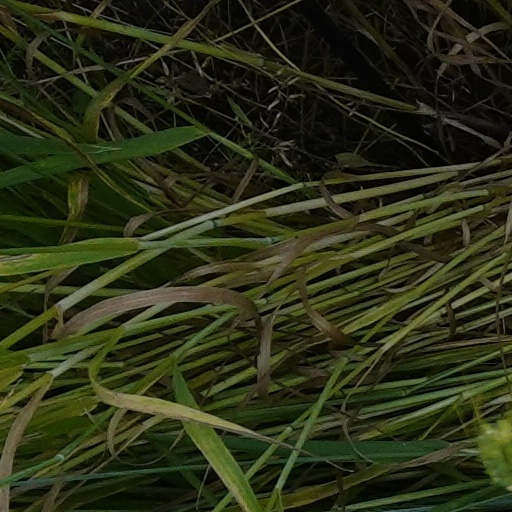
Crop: wheat